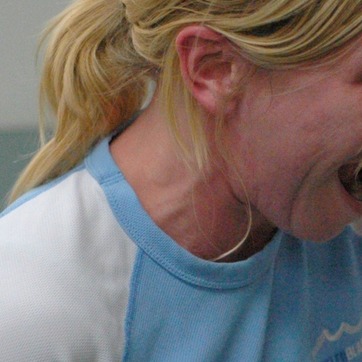
Material: skin